Soberana 02

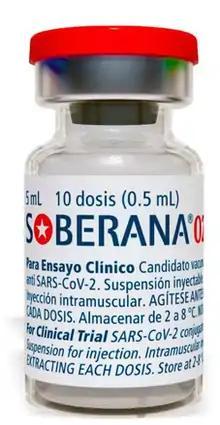
A vial of "Soberana 02"

Soberana 02 or Soberana 2, technical name FINLAY-FR-2, is a COVID-19 vaccine produced by the Finlay Institute, a Cuban epidemiological research institute. The vaccine is known as PastoCovac in Iran, where it has been developed in collaboration with the Pasteur Institute of Iran.